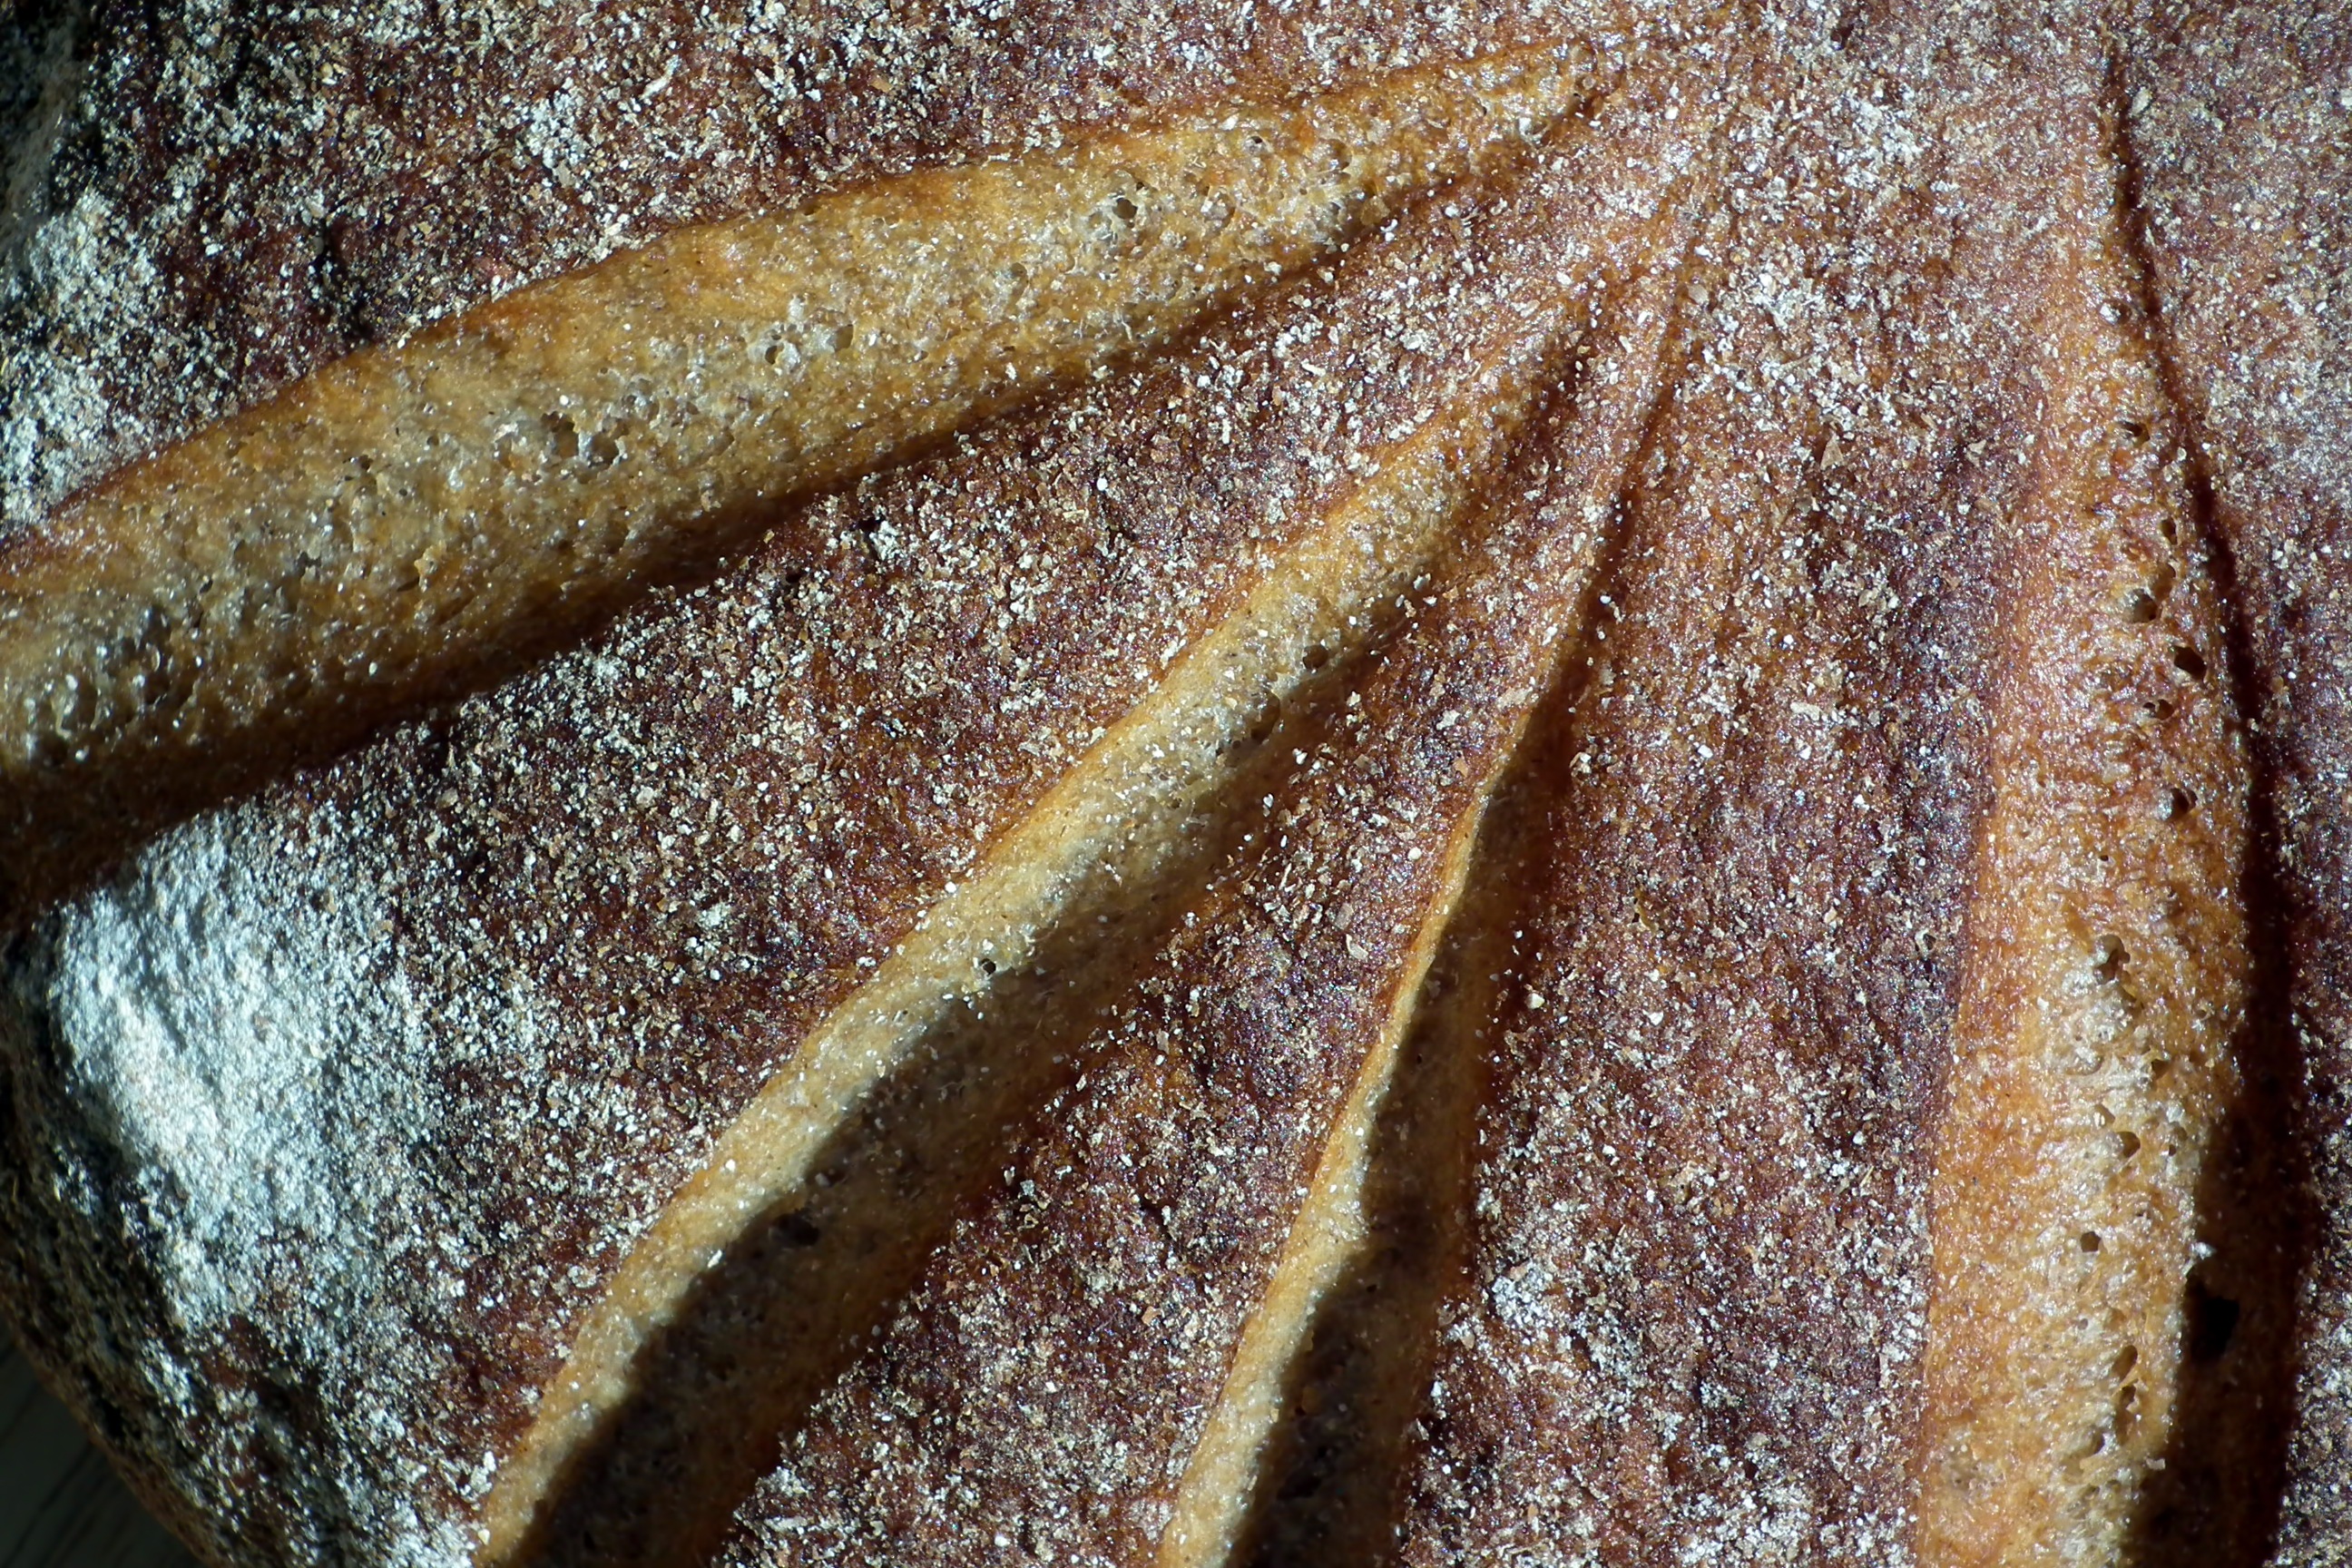
home, dish, food, produce, brown, kitchen, breakfast, baking, dessert, delicious, bread, sourdough, muffin, bake, nutrition, rye, ciabatta, taste, baked goods, useful, brown bread, rye bread, paste products, grass family, whole grain